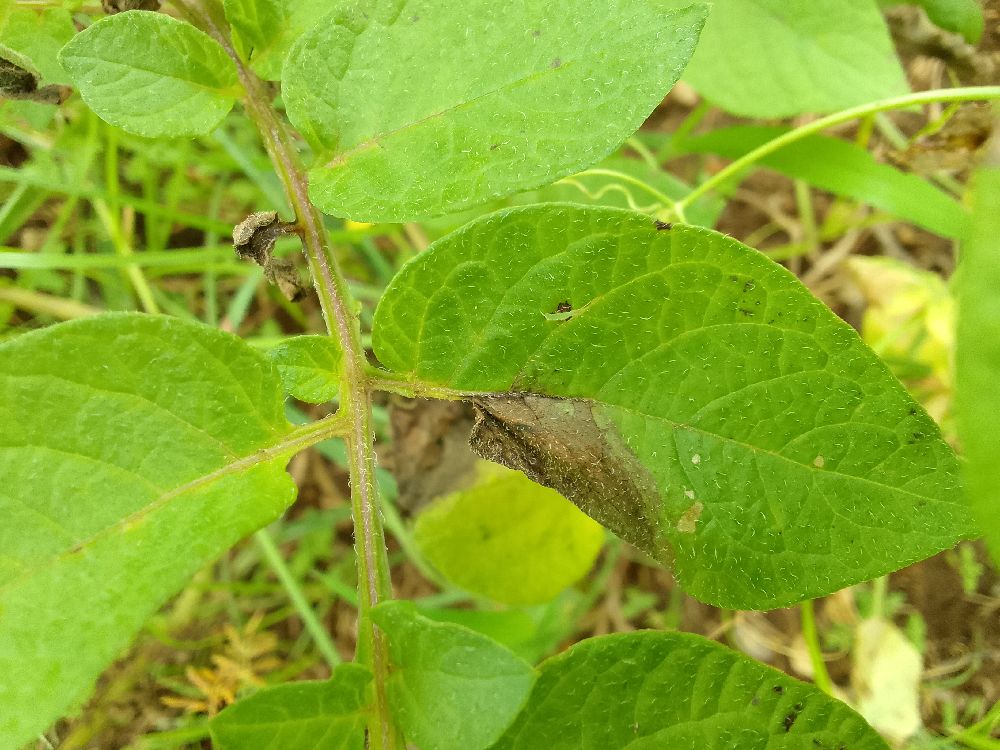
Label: Late blight